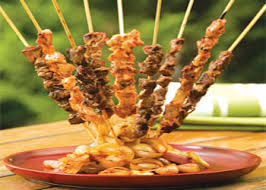
Yemek: kebap